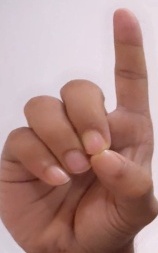
ASL sign: D